SS Prinz Oskar

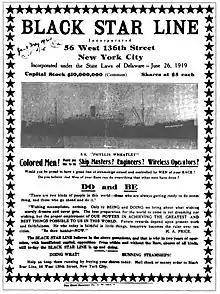
Black Star Line brochure, featuring a doctored photo of "Orion"

From 10 October 1903 's route was between Genoa in Italy and New York via Naples. By 1905 it included a call at Palermo in Sicily on westbound voyages only. On 5 June 1904 Olivia Langdon Clemens, wife of author Mark Twain, died in Italy. On 28 June Twain embarked on ' at Naples to bring her body home to New York.